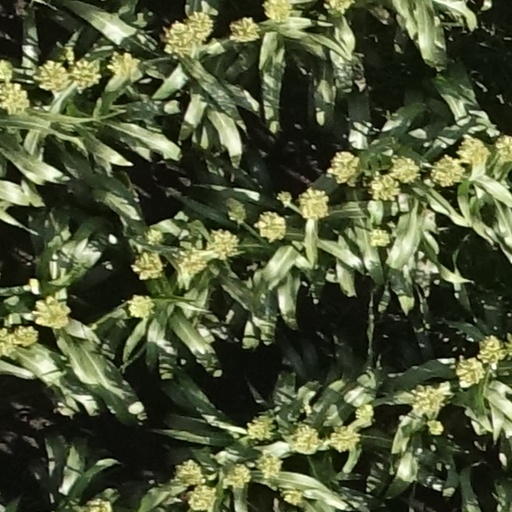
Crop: sorghum